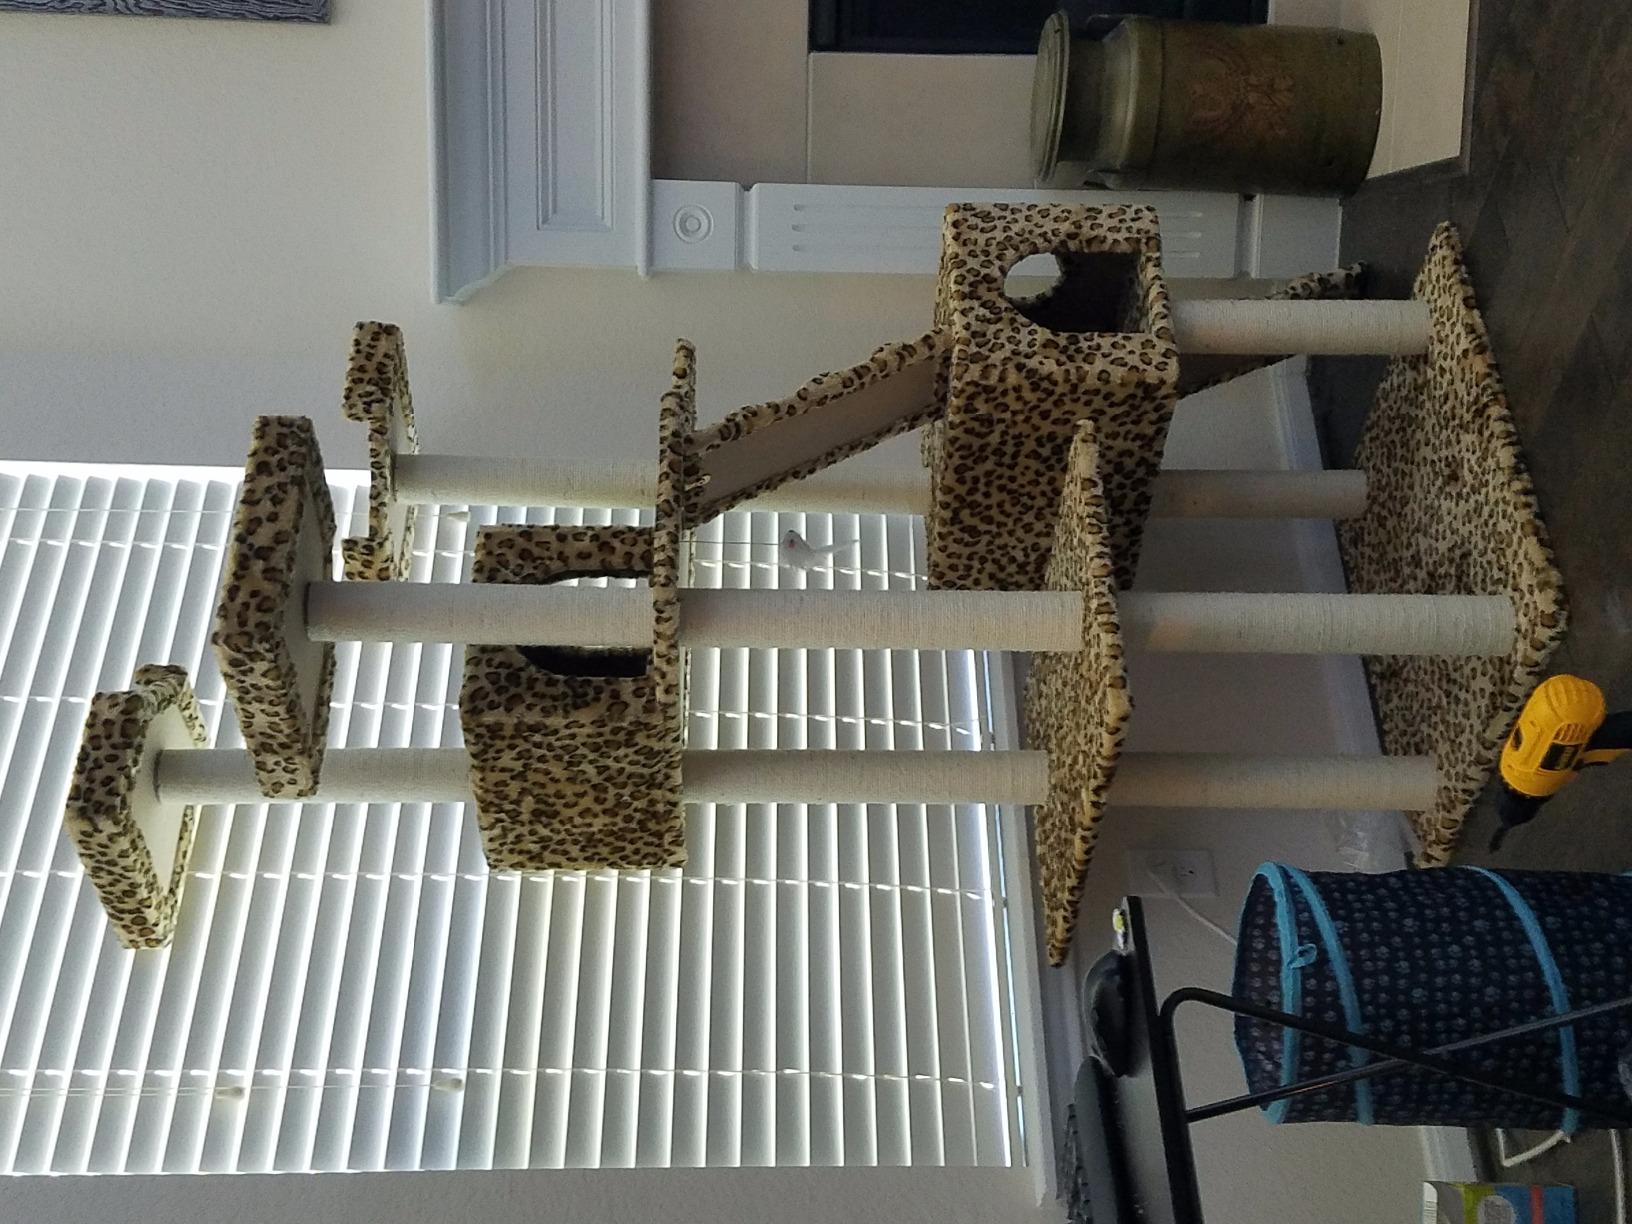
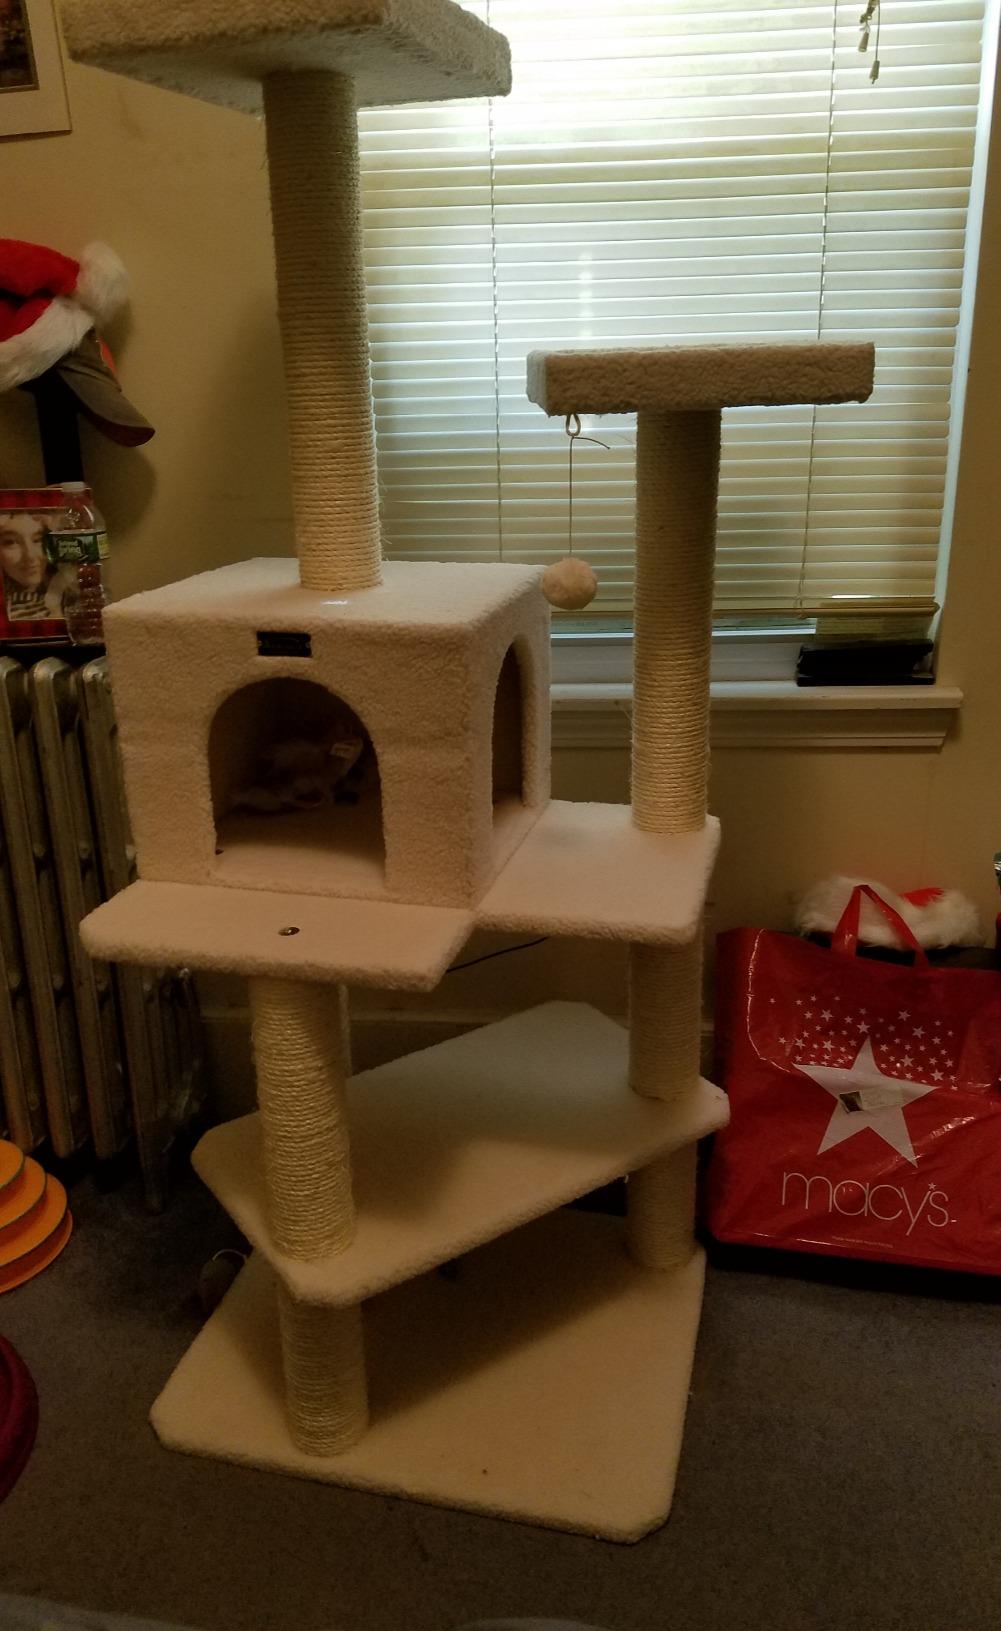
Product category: items_cat tree
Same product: no